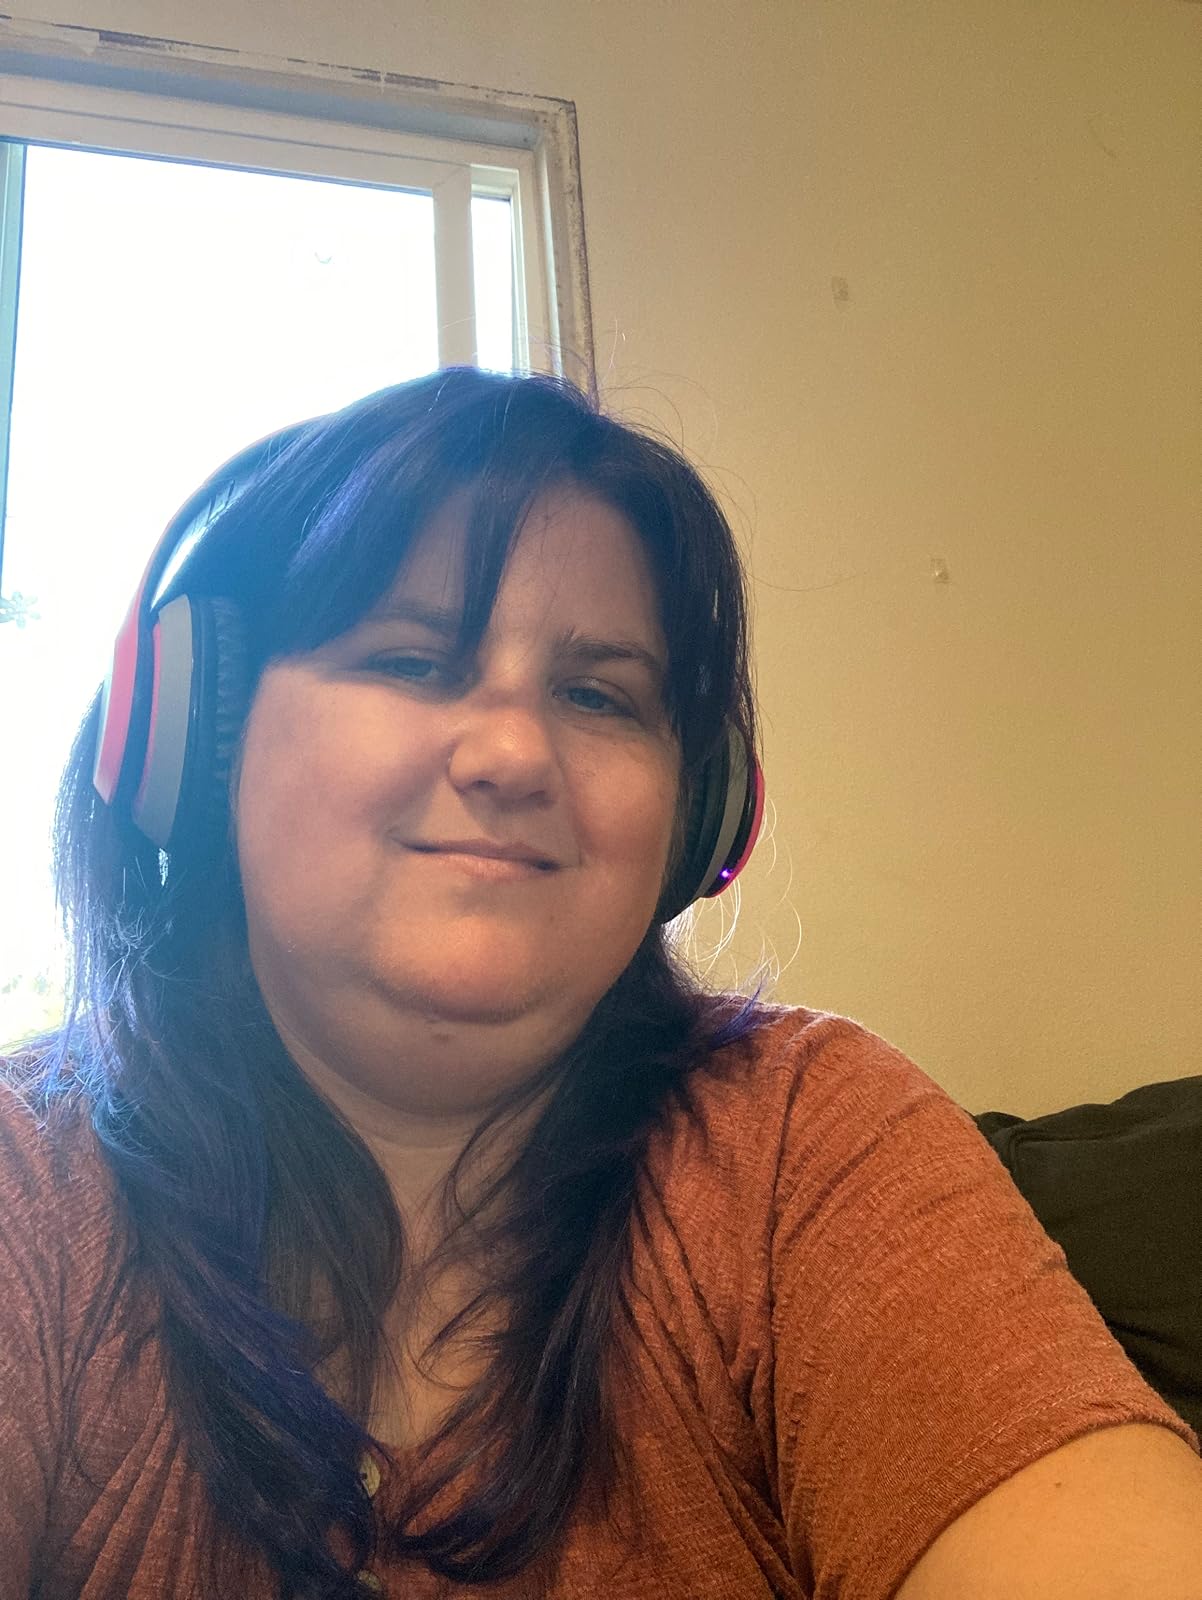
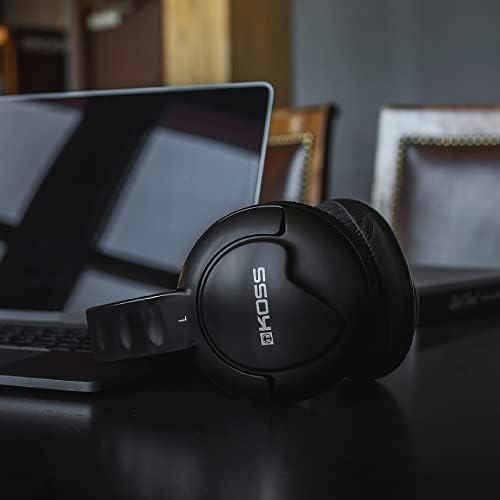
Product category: headphones
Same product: no